List of breweries in Michigan

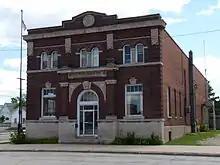
The Richter Brewery office building in Escanaba

Breweries in the Upper and Lower Peninsulas of Michigan produce a wide range of beers in different styles that are marketed locally, regionally, nationally, and internationally. In 2012 Michigan's 120 brewing establishments (including breweries, brewpubs, importers, and company-owned packagers and wholesalers) employed 595 people directly, and more than 36,000 others in related jobs such as wholesaling and retailing. Altogether, 140 people in Michigan had active brewer permits in 2012. Michigan beer marketing and coordination is generally handled by the Michigan Brewers Guild.